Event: Nepal Earthquake
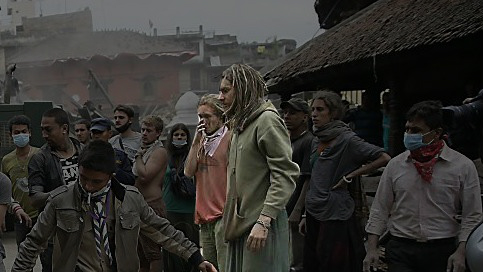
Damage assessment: damage